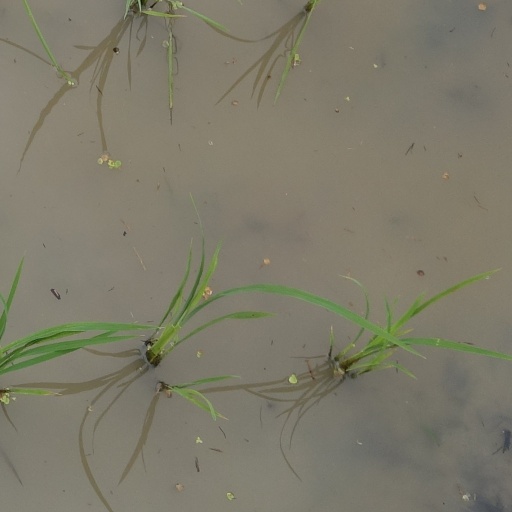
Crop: rice